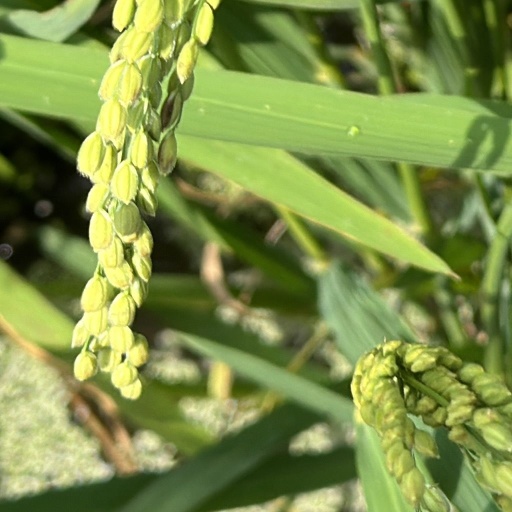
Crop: rice